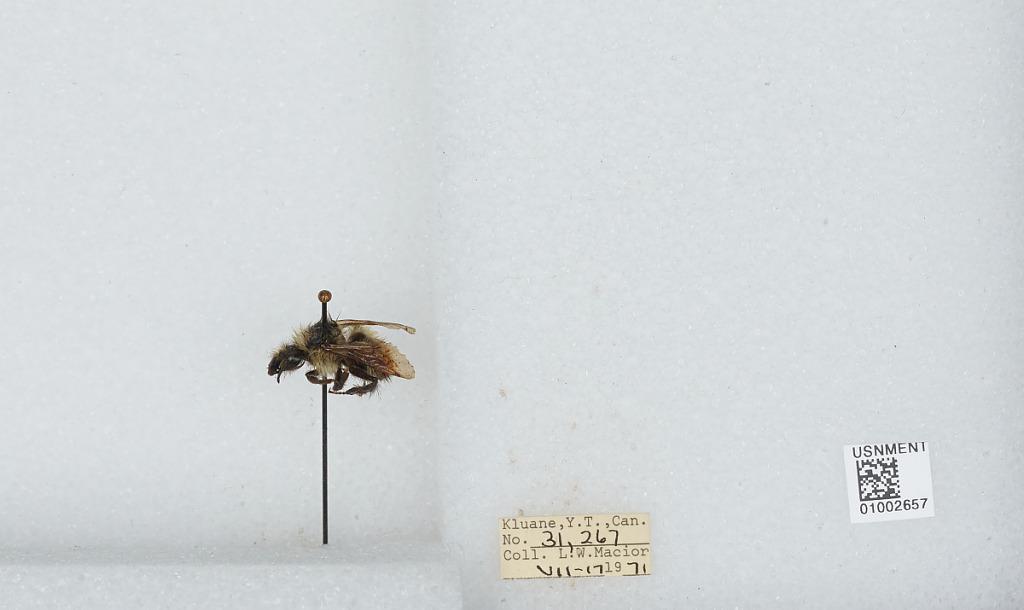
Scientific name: Bombus (Pyrobombus) flavifrons Cresson
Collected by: L. Macior
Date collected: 1971-7-17
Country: Canada
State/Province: Yukon Territory
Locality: Kluane
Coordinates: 60.75, -139.5